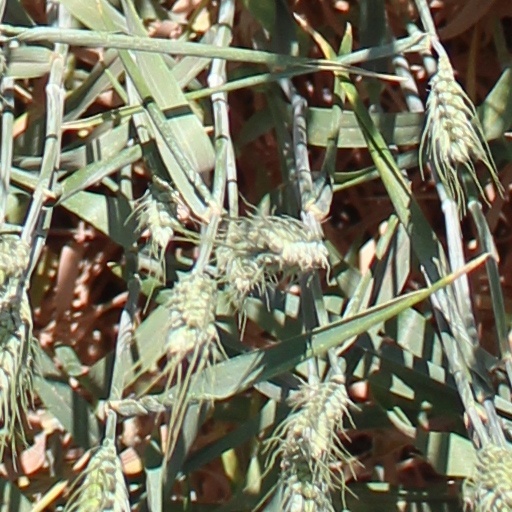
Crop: wheat